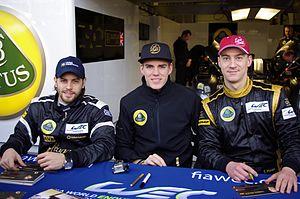
La Lotus T128 est une voiture de course développée pour répondre au règlement des Le Mans Prototype de l'Automobile Club de l'Ouest. Elle est construite par Advanced Design & Engineering Systems Solutions AG et Kodewa GmbH.